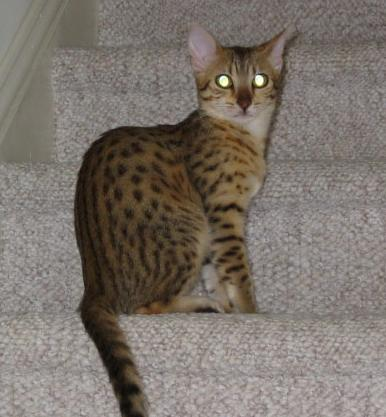
Breed: egyptian mau